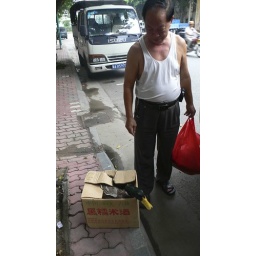
That's my uncle in the city getting a present from my folks in the country. A live duck and chicken for dinner.